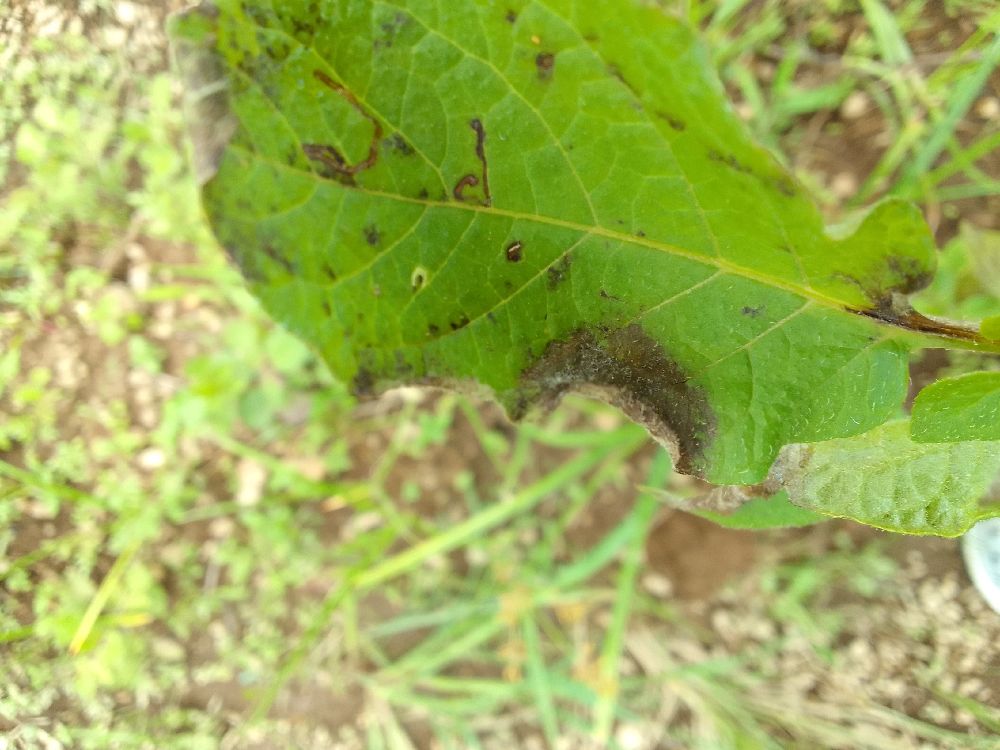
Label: Late blight